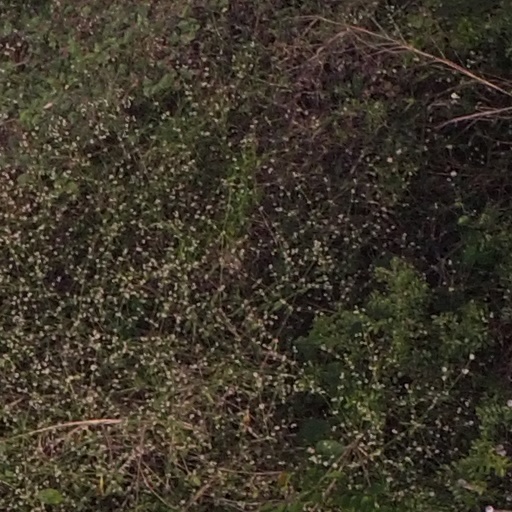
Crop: maize; corn